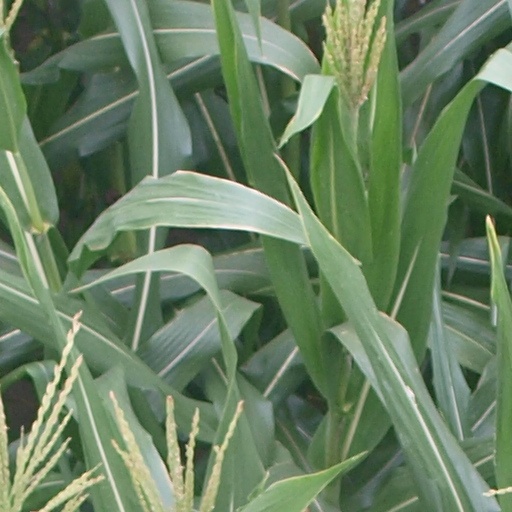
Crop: maize; corn